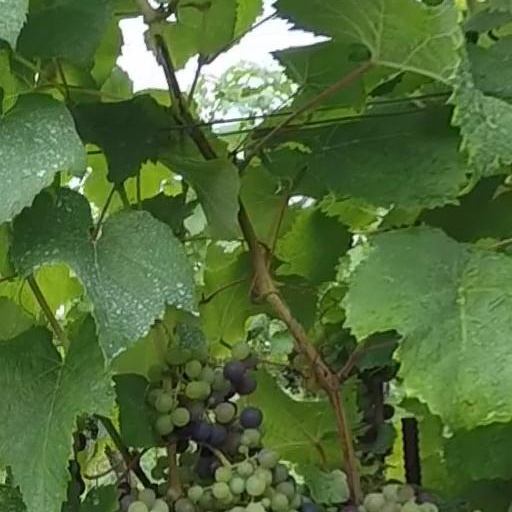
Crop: grape